DT Racer

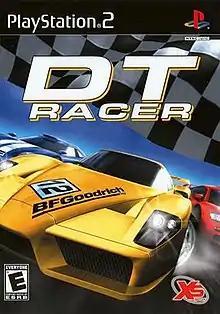

DT Racer is a racing game developed by South Korean studio Axis Entertainment released exclusively for PlayStation 2 by XS Games in 2005. This game was based heavily on the game "Axel Impact" released by Axis Entertainment in 2003, exclusively in South Korea. Notable changes between "Axel Impact" and "DT Racer" include menu design, some sound effects, and the soundtrack.